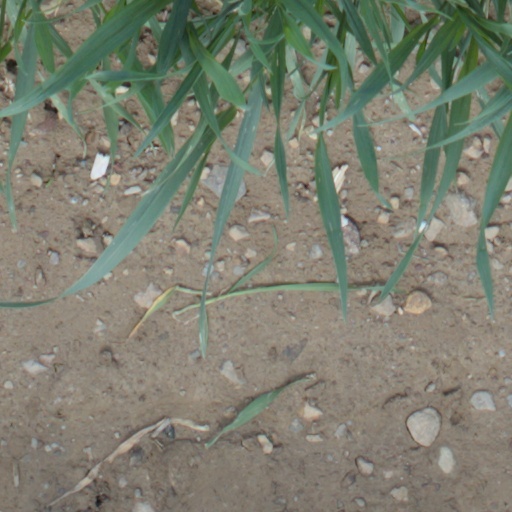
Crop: wheat